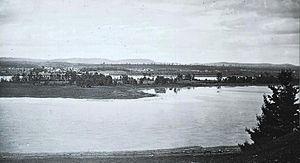
Photographie, diapositive sur verre, Thurso, rivière des Outaouais, Ont., vers 1870, Anonyme, Plaque de verre au collodion humide, 8 x 10 cm
Thurso est une ville du Québec, située dans la municipalité régionale de comté de Papineau dans la région administrative de l'Outaouais. Elle fait partie de la région de la capitale nationale du Canada. Elle est née pour l'exploitation d'une papetière, la Thurso Pulp and Paper.